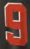
Number: 9